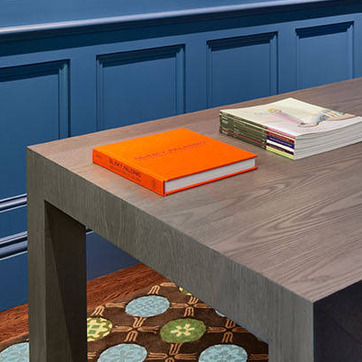
Material: paper